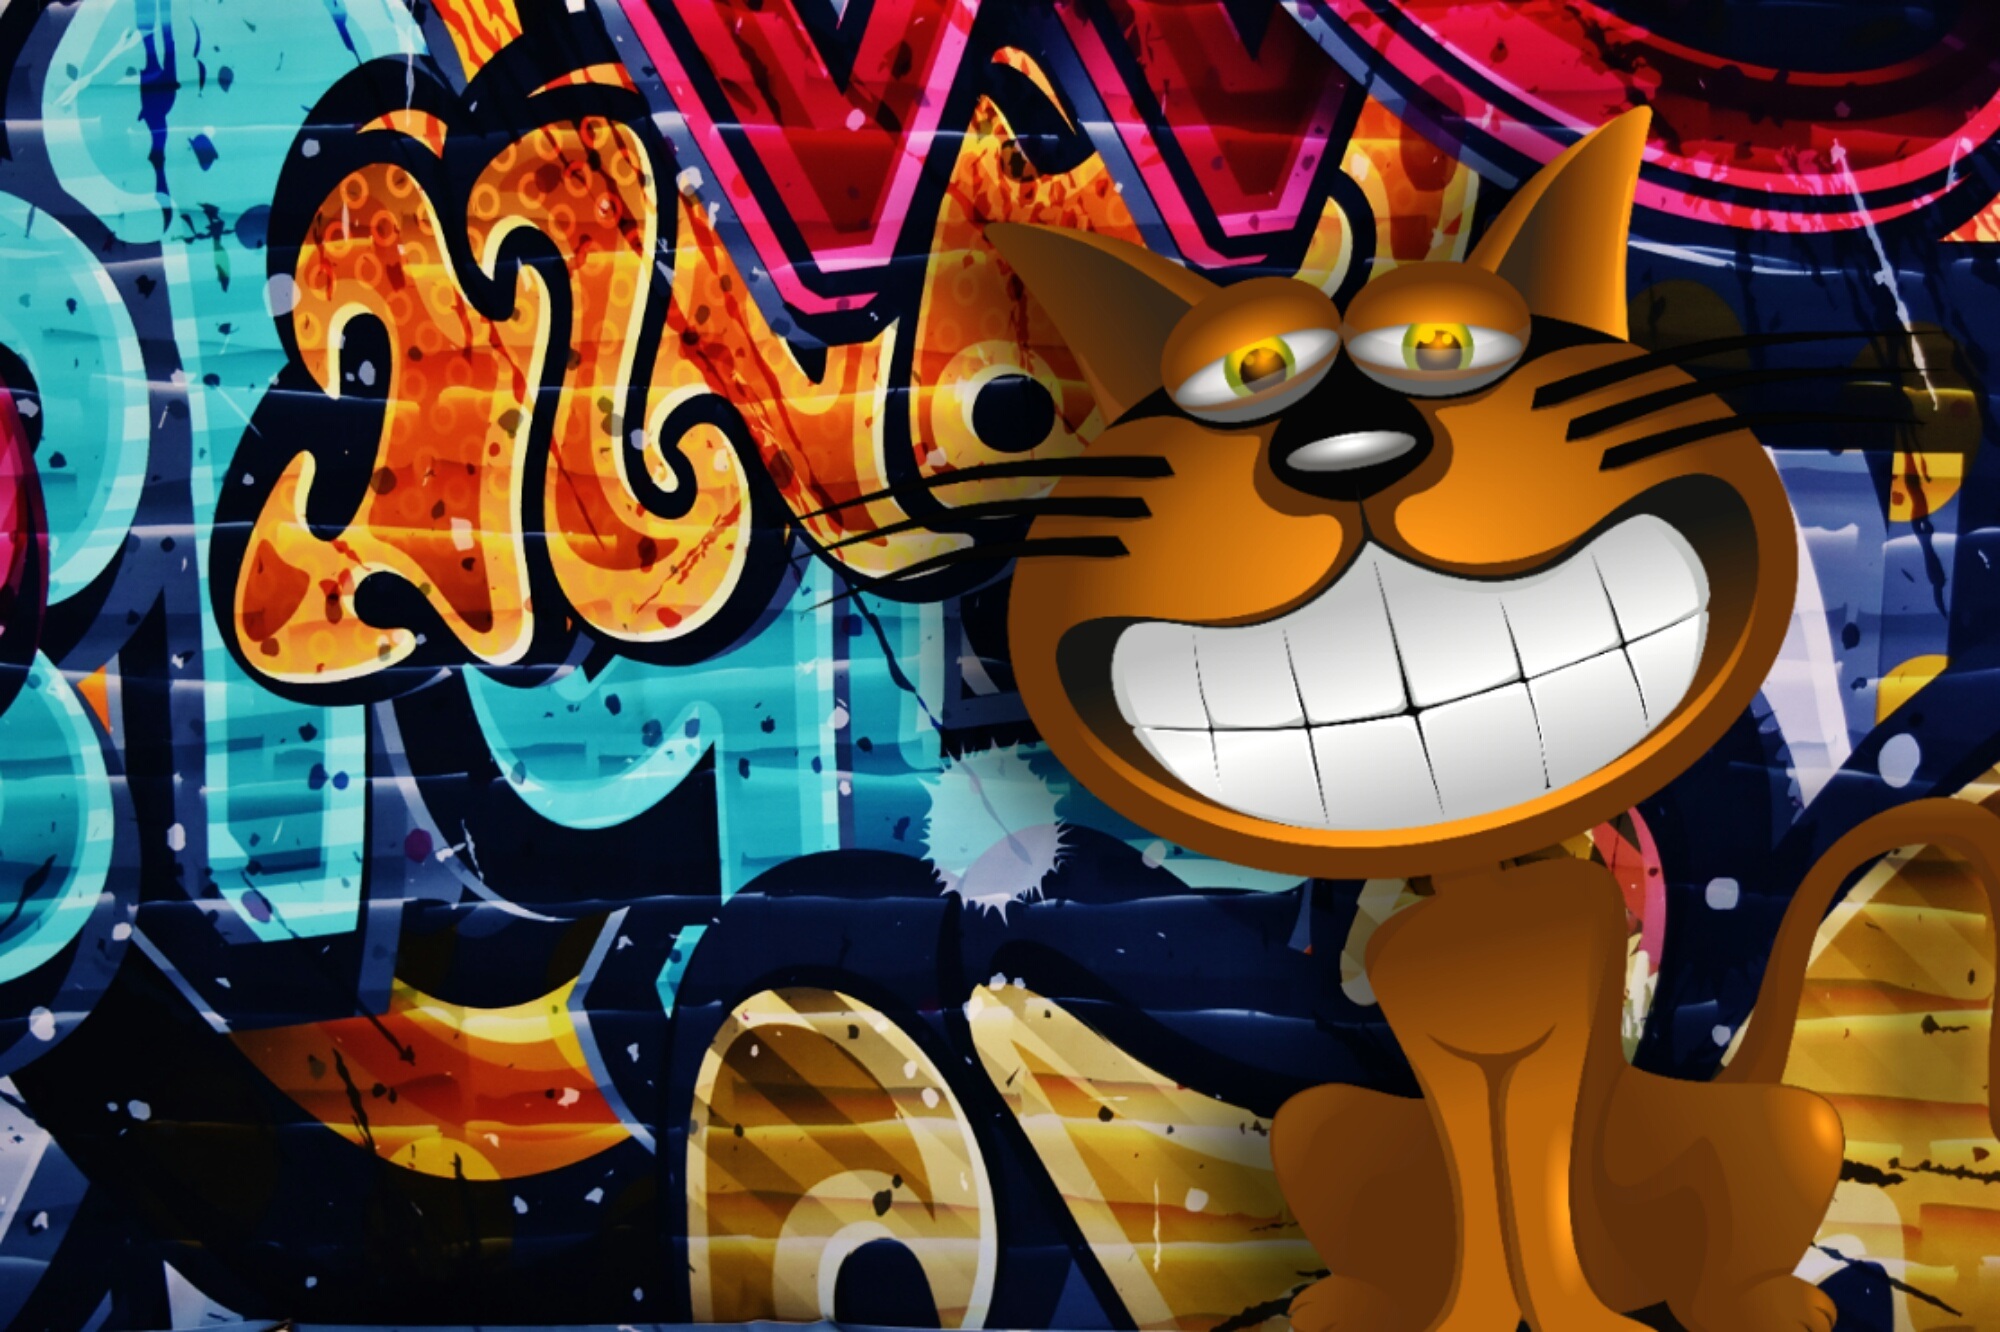
cat, colorful, graffiti, art, illustration, funny, anime, cartoon, screenshot